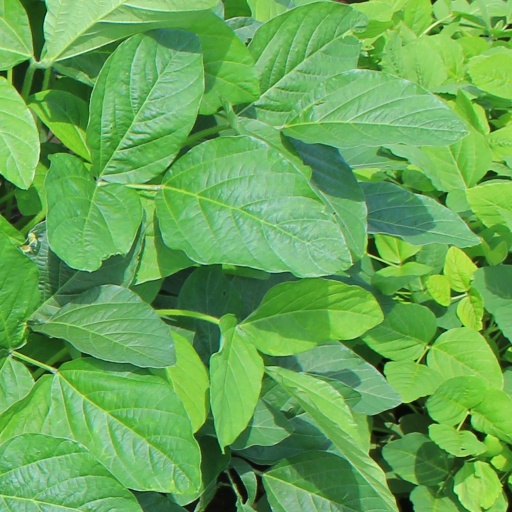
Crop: soybean